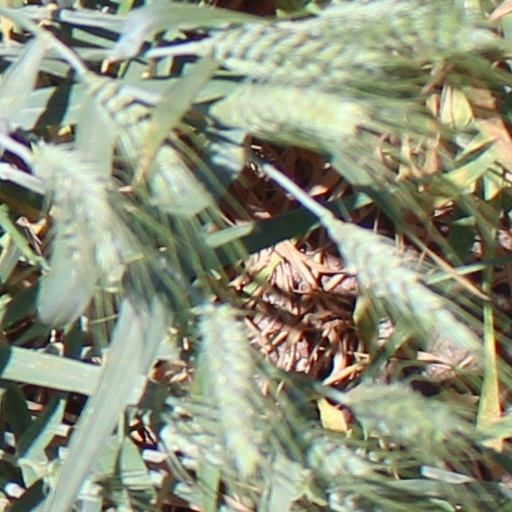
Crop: wheat